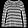
Label: Pullover